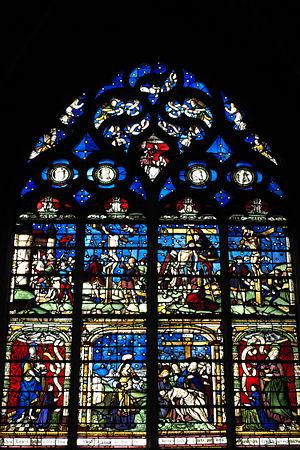
La collégiale Notre-Dame-en-Vaux de Châlons-en-Champagne est une église gothique construite du XIIᵉ au XVᵉ siècle. Au XIXᵉ siècle, on lui a ajouté un carillon de cinquante-six cloches.